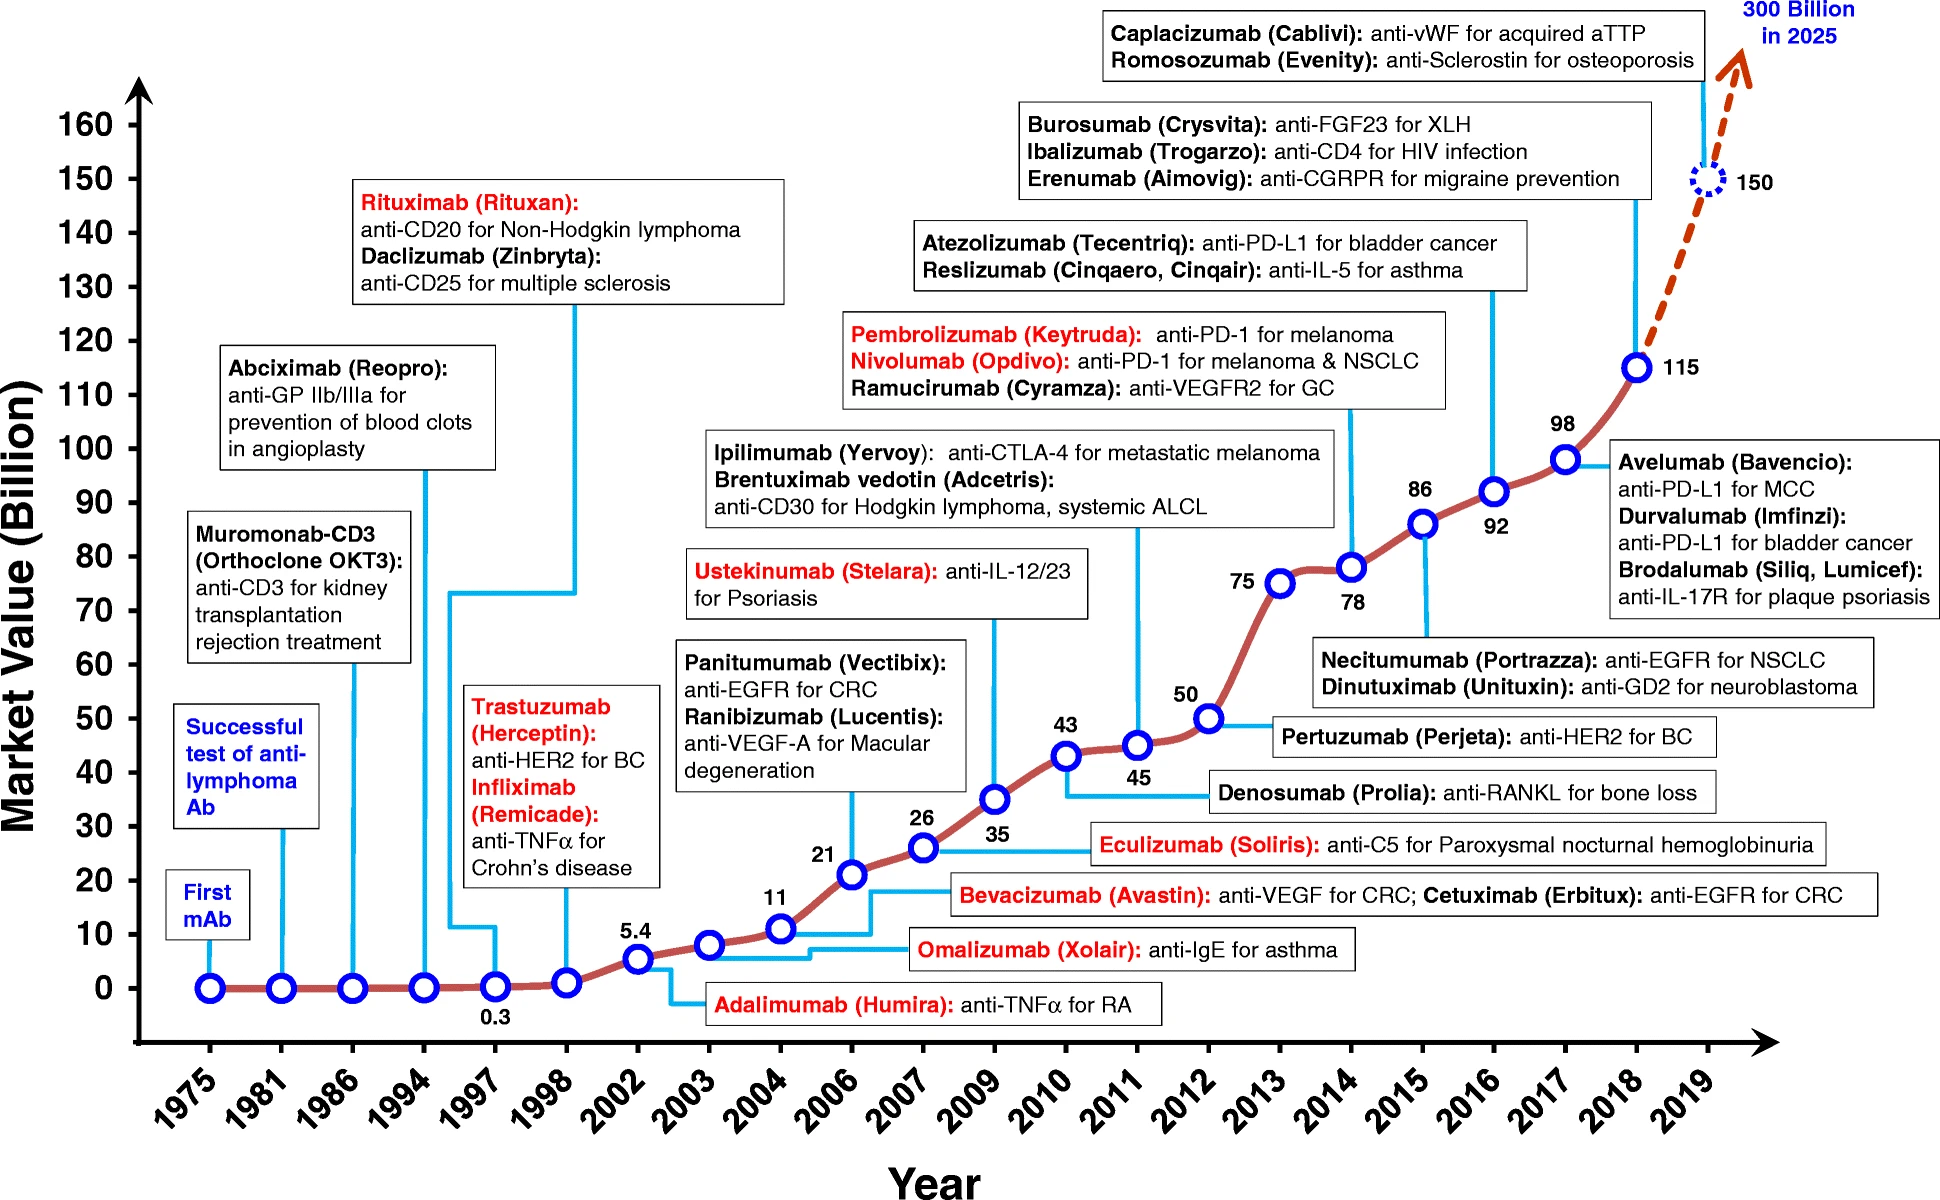
Timeline from 1975 showing the successful development of therapeutic antibodies and their applications. Many biotech companies that promised antibodies as anticancer “magic bullets” were launched from 1981 to 1986. The height of the line and numerical annotations represent the estimated
Specialty: oncology
Finding: cancer
Diagnosis: cancer
Image credit: Ruei-Min Lu, Yu-Chyi Hwang, I-Ju Liu, Chi-Chiu Lee, Han-Zen Tsai, Hsin-Jung Li &amp; Han-Chung Wu